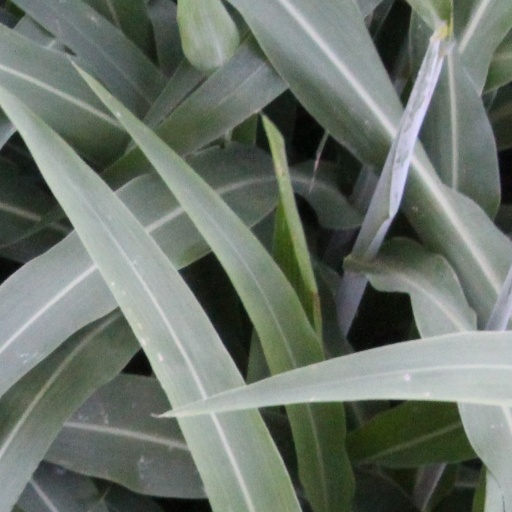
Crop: sorghum